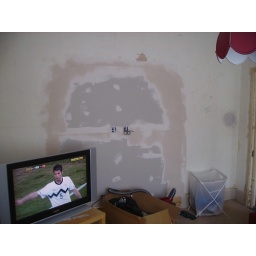
New partion stud wall with sockects to enable TV to be fixed to wall. Building Work undertaken by M.F.Hyde&amp;amp;Co